José Miguel Gallardo School

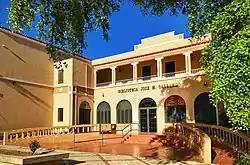
The building in 2018.

The José Miguel Gallardo School (Spanish: "Escuela José Miguel Gallardo") is a historic school located in Juncos, Puerto Rico. The school was named after academic and politician José Miguel Gallardo. The main structure of the school today serves as a public library, and it was added to the United States National Register of Historic Places in 2012.